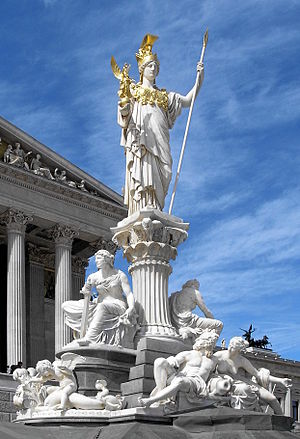
Athene
Statue af Athene foran den østrigske parlamentsbygning
Athene også kaldet Athena er visdommens gudinde i græsk mytologi. Hendes modstykke i den romerske mytologi er Minerva.